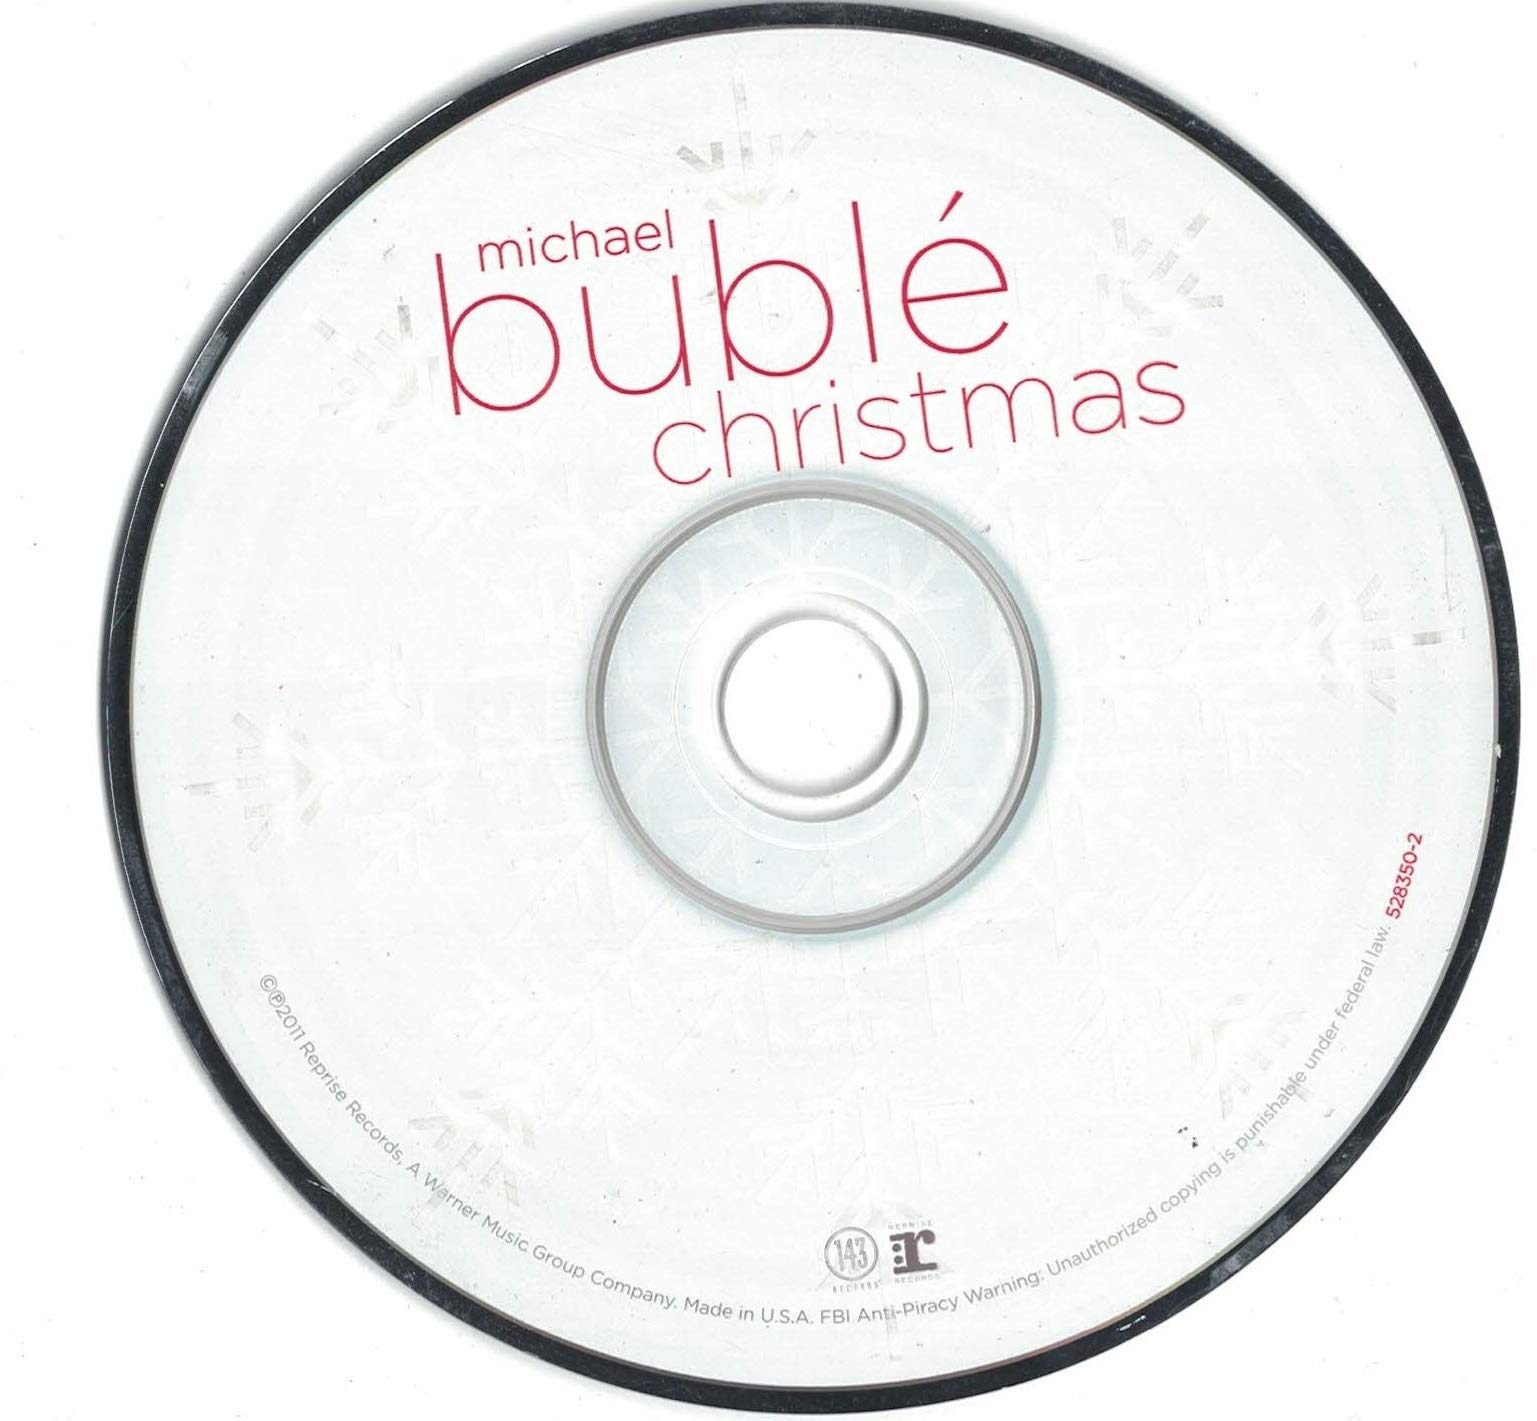
Item Name: Christmas
Bullet Point: BUBLE MICHAEL CHRISTMAS
Value: 1.0
Unit: Count

Price: 9.99